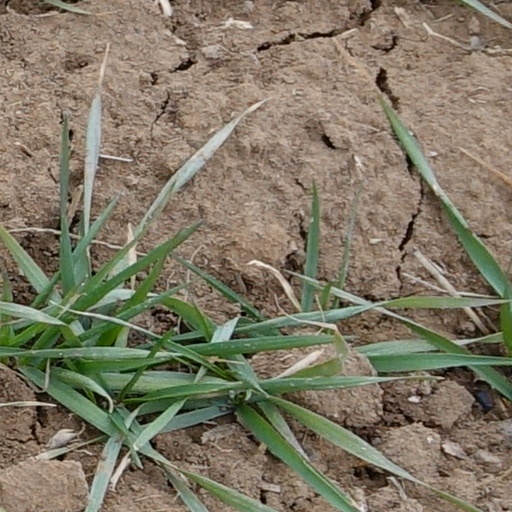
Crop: wheat